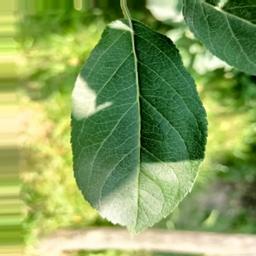
Label: Healthy